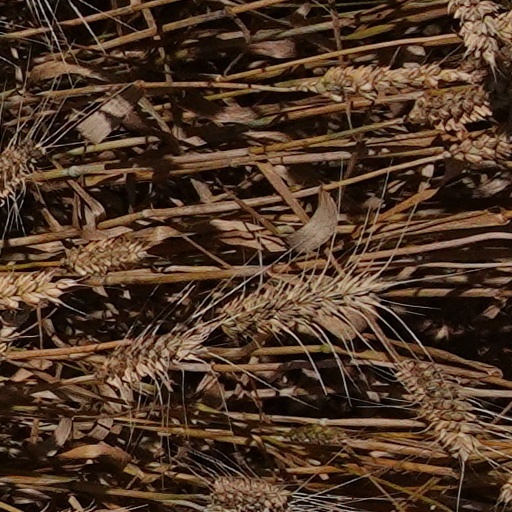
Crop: wheat